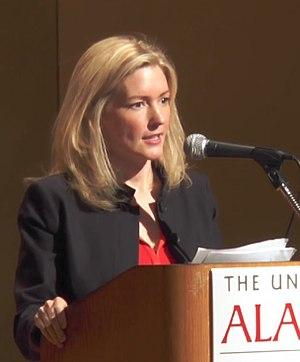
Kathryn Stockett, née en 1969 à Jackson, est une romancière américaine connue depuis la parution de son premier roman de 2009 The Help, qui raconte les conditions de vie dégradante des domestiques noires américaines travaillant dans les maisons de familles blanches dans l'État du Mississippi pendant les années 1960.